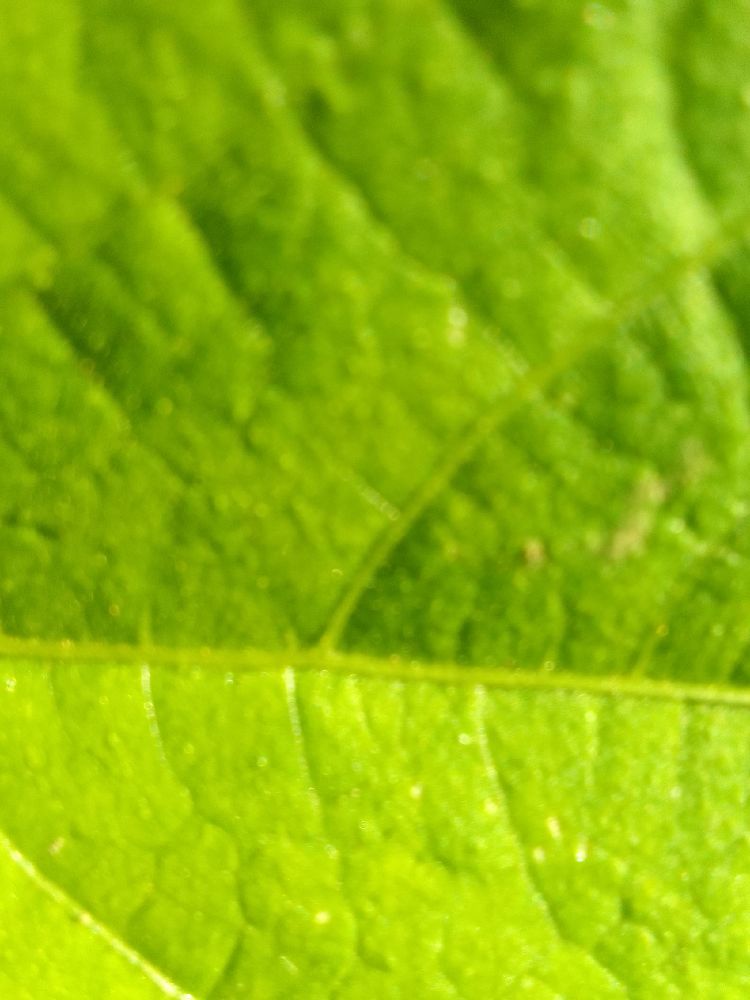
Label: healthy